RAF Bassingbourn

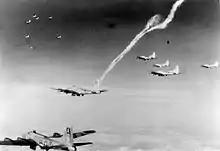
B-17s of the 410th Bomb Squadron on a mission over occupied Europe

VIII Bomber Command quadrupled in size from May 1943 to August to implement the Pointblank Directive. As part of this expansion, RAF Bassingbourn temporarily hosted the flying echelon of the new 94th Bombardment Group from April to May 1943. The 94th flew a few missions from Bassingbourn while under the tutelage of the 91st Bomb Group until moving to RAF Earls Colne on 12 May 1943.